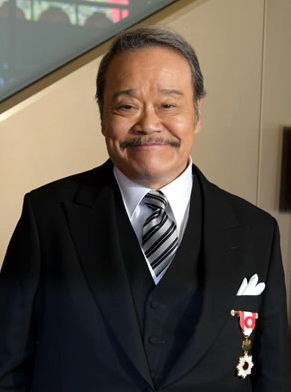
โทชิยูกิ นิชิดะ

| birthname = 西田 敏行
| birthplace = โคริยามะ จังหวัดฟูกูชิมะ ประเทศญี่ปุ่น
| occupation = นักแสดงนักร้อง
| yearsactive = 1967–ปัจจุบัน
| ส่วนสูง = 166 เซนติเมตร
| homepage =
| imdb_id =
| image = ไฟล์:Toshiyuki Nishida cropped 3 Toshiyuki Nishida 20180511.jpg
| caption = โทชิยูกิที่โรงละครแห่งชาติญี่ปุ่น ในงานพิธีรับพระราชทานเครื่องราชอิสริยาภรณ์อาทิตย์อุทัย#ลำดับชั้น|เครื่องราชอิสริยาภรณ์อาทิตย์อุทัยชั้นที่ 4 ในเดือนมิถุนายน 2018
| notable role = อิเกนากะ เก็นตะ - อิเกนากะเก็นตะฮาจิจุกกิโระ (1980 – 1992)เด็นซูเกะ ฮามาซากิ - สึริบากะ นิชชิ (1988 – 2009)ซาราชินะ โรกูเบ - นานทีปีหน ผีอลวนเจอะคนอลเวงพลเอกคาจิมะ - จักรพรรดิของปวงชน (2012)ชิเกคัตสึ ฮิรูมะ - หมอซ่าส์พันธุ์เอ็กซ์ (2013 – 2021)
โทชิยูกิ นิชิดะ () เป็นนักแสดงและนักร้องญี่ปุ่น
== อาชีพ ==
ในประเทศญี่ปุ่น เขาเป็นที่รู้จักในการเล่นซีรีส์คอมเมดี้เรื่อง "Tsuribaka Nisshi" ที่ออกอากาศไปทั้งหมด 22 ตอน ส่วนนอกประเทศญี่ปุ่น โทชิยูกิเป็นที่รู้จักในการแสดงเป็นตือโป๊ยก่ายในฤดูกาลแรกของภาพยนตร์ชุดทางโทรทัศน์ "ไซยูกิ" หรือภาพยนตร์ในปี 2008 เสน่ห์สาวราเมน ในบทบาทเซ็นเซของตัวละครที่แสดงโดยบริตทานี เมอร์ฟี นักแสดงหญิงชาวอเมริกัน
โทชิยูกิได้รับคัดเลือกในงาน Japanese Academy Award ทั้งหมด 10 ครั้ง โดยชนะ 2 ครั้งสำหรับผลงานการแสดง "The Silk Road", "Gakko", "Tsuribaka Nisshi 6" ในปี 1988 และในปี 1993 สาขานักแสดงยอดเยี่ยม และในปี 2003 จากเรื่อง "Get Up!" และ "Tsuribaka Nisshi 14" สาขานักแสดงยอดเยี่ยม
ใปนี 2017 โทชิยูกิได้รับบทบาทแสดงเป็นรองหัวหน้ายากูซ่านิชิโนะในภาพยนตร์เรื่องเส้นทางยากูซ่า 3 ซึ่งได้รับเสียงตอบรับที่ดีกลับมา
โทชิยูกิเป็นหนึ่งใน "ทูตสันถวไมตรี|เอกอัครราชทูตแนวหน้า" ของเมืองโคริยามะ บ้านเกิดของเขาCite web|title=フロンティア大使のプロフィール等郡山市公式ウェブサイト|website=www.city.koriyama.lg.jp|language=ja
== ผลงานการแสดง ==
=== ภาพยนตร์ ===
| class="wikitable sortable"
!ปี
!ชื่อเรื่อง
!บทบาท
! class="unsortable" |หมายเหตุ
! class="unsortable" |อ้างอิง
|-
|1974
|"Okita Sōji"
|นากากูระ ชินปาจิ
|
|
|-
|1977
|"Ballad of Orin"
|ซูเกตาโร
|
|
|-
|1981
|"Edo Porn"
|
|
|
|-
|1984
|"Station to Heaven"
|
|
|
|-
|1986
|"Uemura Naomi Monogatari"
|นาโอมิ อูเอมูระ
|นำแสดง
|
|-
|1988
|"The Silk Road"
|"Zhu Wangli"
|นำแสดง
|
|-
|1988–2009
|"Tsuribaka Nisshi"
|ฮามะจัง
|นำแสดง
|
|-
| rowspan="3" |1992
|"Tengoku no Taizai"
|
|
|
|-
|"Dreams of Russia"
|
|
|
|-
|"Kantsubaki"
|
|นำแสดง
|
|-
|1993
|"Gakko"
|คูโรอิ
|นำแสดง
|
|-
|1996
|"Gakko II"
|ริวเฮ อาโอยามะ
|นำแสดง
|
|-
|2002
|"Dawn of a New Day: The Man Behind VHS"
|ชิซูโอะ คากายะ
|นำแสดง
|
|-
|2003
|"Get Up!"
|
|นำแสดง
|
|-
|2006
|"The Uchōten Hotel"
|
|
|
|-
| rowspan="2" |2007
|ศึกหม้อไฟ ซามูไรจิ้มจุ่ม
|
|
|
|-
|"Happy Ever After"
|
|
|
|-
| rowspan="3" |2008
|เสน่ห์สาวราเมน
|
|ภาพยนตร์อเมริกัน
|
|-
|"Flowers in the Shadows"
|โมเสส
|
|
|-
|ชั่วโมงต้องมนต์ไม่ได้มีแค่ครั้งเดียว
|โคโนซูเกะ เทชิโอะ
|
|
|-
| rowspan="2" |2009
|"Castle Under Fiery Skies"
|
|นำแสดง
|
|-
|สวนสัตว์อาซาฮียามา เพนกวินจะโบยบิน
|คันจิ ทากิซาวะ
|นำแสดง
|
|-
|2010
|"Space Battleship Yamato"
|ฮิโกะซาเอะมอน โทกูกาวะ
|
|
|-
| rowspan="2" |2011
|จดหมายถึงโมโม่
|อิวะ
|พากย์เสียงนำ
|
|-
|นานทีปีหน ผีอลวนเจอะคนอลเวง
|ซาราชินะ โรกูเบ
|
|
|-
| rowspan="2" |2012
|"Reunion"
|ไอบะ
|นำแสดง
|
|-
|"Beyond Outrage"
|นิชิโนะ
|
|
|-
| rowspan="2" |2013
|จักรพรรดิของปวงชน
|พลเอกคาจิมะ
|ภาพยนตร์อเมริกัน
|
|-
|"The Kiyosu Conference"
|ซาราชินะ โรกูเบ
|
|
|-
| rowspan="4" |2015
|"Maestro!"
|เท็นโด
|
|
|-
|"Jinuyo Saraba: Kamuroba Mura e"
|นากานูซซัง
|
|
|-
|"Love & Peace"
|ป๊า
|
|
|-
|"Galaxy Turnpike"
|
|
|
|-
|2016
|"A Living Promise"
|เก็นตาโร นิชิมูระ
|
|
|-
| rowspan="2" |2017
|ปาฏิหาริย์ร้านชำของคุณนามิยะ
|ยูจิ นามิยะ
|
|
|-
|เส้นทางยากูซ่า 3
|นิชิโนะ
|
|
|-
|2019
|"Ninkyō Gakuen"
|ยูโซะ อากิโมโตะ
|นำแสดง
|
|-
| rowspan="2" |2020
|"Voices in the Wind"
|อิมาดะ
|
|
|-
|"The Untold Tale of the Three Kingdoms"
|มูเนมิตสึ โซงะ
|
|
|-
| rowspan="1" |2021
|"A Morning of Farewell"
|โทรุ เซ็นกาวะ
|
|
|-
|2022
|"What to Do with the Dead Kaiju?"
|นายกรัฐมนตรี คัน นิชิโอตาจิเมะ
|
|
|
=== ละครโทรทัศน์ ===
| class="wikitable sortable"
!ปี
!ชื่อเรื่อง
!บทบาท
! class="unsortable" |หมายเหตุ
! class="unsortable" |อ้างอิง
|-
|1974
|"Shin Heike Monogatari"
|โฮโจ โยชิโตกิ
|ละครไทกะ
|
|-
|1977
|"Kashin"
|ยามางาตะ อาริโตโมะ
|ละครไทกะ
|
|-
|1978
|"Saiyuki"
|ตือโป๊ยก่าย
|
|
|-
|1981
|"Onna Taikō-ki"
|โทโยโตมิ ฮิเดโยชิ
|ละครไทกะ
|
|-
|1984
|"Sanga Moyu"
|ทาดาชิ อาโม
|นำแสดงละครไทกะ
|
|-
|1986
|"Byakkotai"
|คายาโนะ กนเบ
|
|
|-
|1988
|"Takeda Shingen"
|ยามาโมโตะ คันซูเกะ
|ละครไทกะ
|
|-
|1990
|"Tobu ga Gotoku"
|ไซโง ทากาโมริ
|นำแสดงละครไทกะ
|
|-
|1995
|"Hachidai Shogun Yoshimune"
|โทกูงาวะ โยชิมูเนะ
|นำแสดงละครไทกะ
|
|-
|1998
|"Oda Nobunaga: Tenka wo Totta Baka"
|ไซโต โดซัง
|ปรากฏตัวพิเศษภาพยนตร์บนโทรทัศน์
|
|-
|2000
|"Aoi"
|โทกูงาวะ ฮิเดตาดะ
|นำแสดงละครไทกะ
|
|-
| rowspan="2" |2003
|"Musashi"
|ยามาโนอูจิ ฮันเบ
|ละครไทกะ
|
|-
|"Shiroi Kyotō"
|มาตาอิจิ ไซเซ็ง
|
|
|-
| rowspan="2" |2005
|"Tiger and Dragon"
|ฮายาชิยาเต ดงเบ
|
|
|-
|"Hiroshima Showa 20 nen 8 Gatsu Muika"
|โทชิอากิ ยาจิมะ
|ภาพยนตร์บนโทรทัศน์
|
|-
|2006
|"Kōmyō ga Tsuji"
|โทกูงาวะ อิเอยาซุ
|ละครไทกะ
|
|-
|2007
|"The Family"
|อิจิโร โอกาวะ
|
|
|-
|2009–2011
|"Saka no Ue no Kumo"
|ทากาฮาชิ โคเรกิโยะ
|
|
|-
| rowspan="2" |2010
|"Wagaya no Rekishi"
|ยาเมะ โทกิจิโระ
|ละครชุด
|
|-
|ยาเอะ ยอดหญิงซามูไร
|ไซโก ทาโนโมะ
|ละครไทกะ
|
|-
|2013–2021
|หมอซ่าส์พันธุ์เอ็กซ์
|ฮิรูมะ ชิเกคัตสึ
|
|
|-
| rowspan="2" |2014
|"Nobunaga Concerto"
|ไซโต โดซัง
|
|
|-
|"Tokyo ni Olympic o Yonda Otoko"
|มาซาจิ ทาบาตะ
|ภาพยนตร์บนโทรทัศน์
|
|-
|2015
|"Tsuribaka Nisshi"
|ซูซัง
|
|
|-
|2016
|"Montage"
|ชินโนซูเกะ ซาวาดะ
|ภาพยนตร์บนโทรทัศน์
|
|-
|2017
|"Kohaku"
|คัตสึมิ โยเนดะ
|นำแสดงภาพยนตร์บนโทรทัศน์
|
|-
|2018
|"Segodon"
|ไซโก คิกูจิโร
|ละครไทกะ
|
|-
|2022
|"The 13 Lords of the Shogun"
|จักรพรรดิโกะ-ชิรากาวะ
|ละครไทกะ
|
|
=== รายการวาไรตีโชว์ ===
| class="wikitable sortable"
!ปี
!ชื่อรายการ
! class="unsortable" |หมายเหตุ
! class="unsortable" |อ้างอิง
|-
|2001–2019
|"Knight Scoop"
|ประธาน
|
|-
|
=== การพากย์เสียง ===
*"โรบอทส์ (ภาพยนตร์)|โรบอทส์" (บิกเพิล์ด)
== เครื่องราชอิสริยาภรณ์ ==
* 2008 – File:Eremedaille Japan Paars.jpg|70px เหรียญเกียรติยศ (ญี่ปุ่น)|เหรียญเกียรติยศ แถบสีม่วง (ชิจู​ โฮโช)
* 2018 – File:JPN Kyokujitsu-sho 4Class BAR.svg|70px เครื่องราชอิสริยาภรณ์อาทิตย์อุทัย ชั้นที่ 4 (เคียวกุจิสึ โชจูโช)
== อ้างอิง ==
หมวดหมู่:บุคคลที่ยังมีชีวิตอยู่
หมวดหมู่:บุคคลที่เกิดในปี พ.ศ. 2490
หมวดหมู่:บทความที่มีข้อความภาษาญี่ปุ่น
หมวดหมู่:นักแสดงญี่ปุ่น
หมวดหมู่:บุคคลจากโคริยามะ